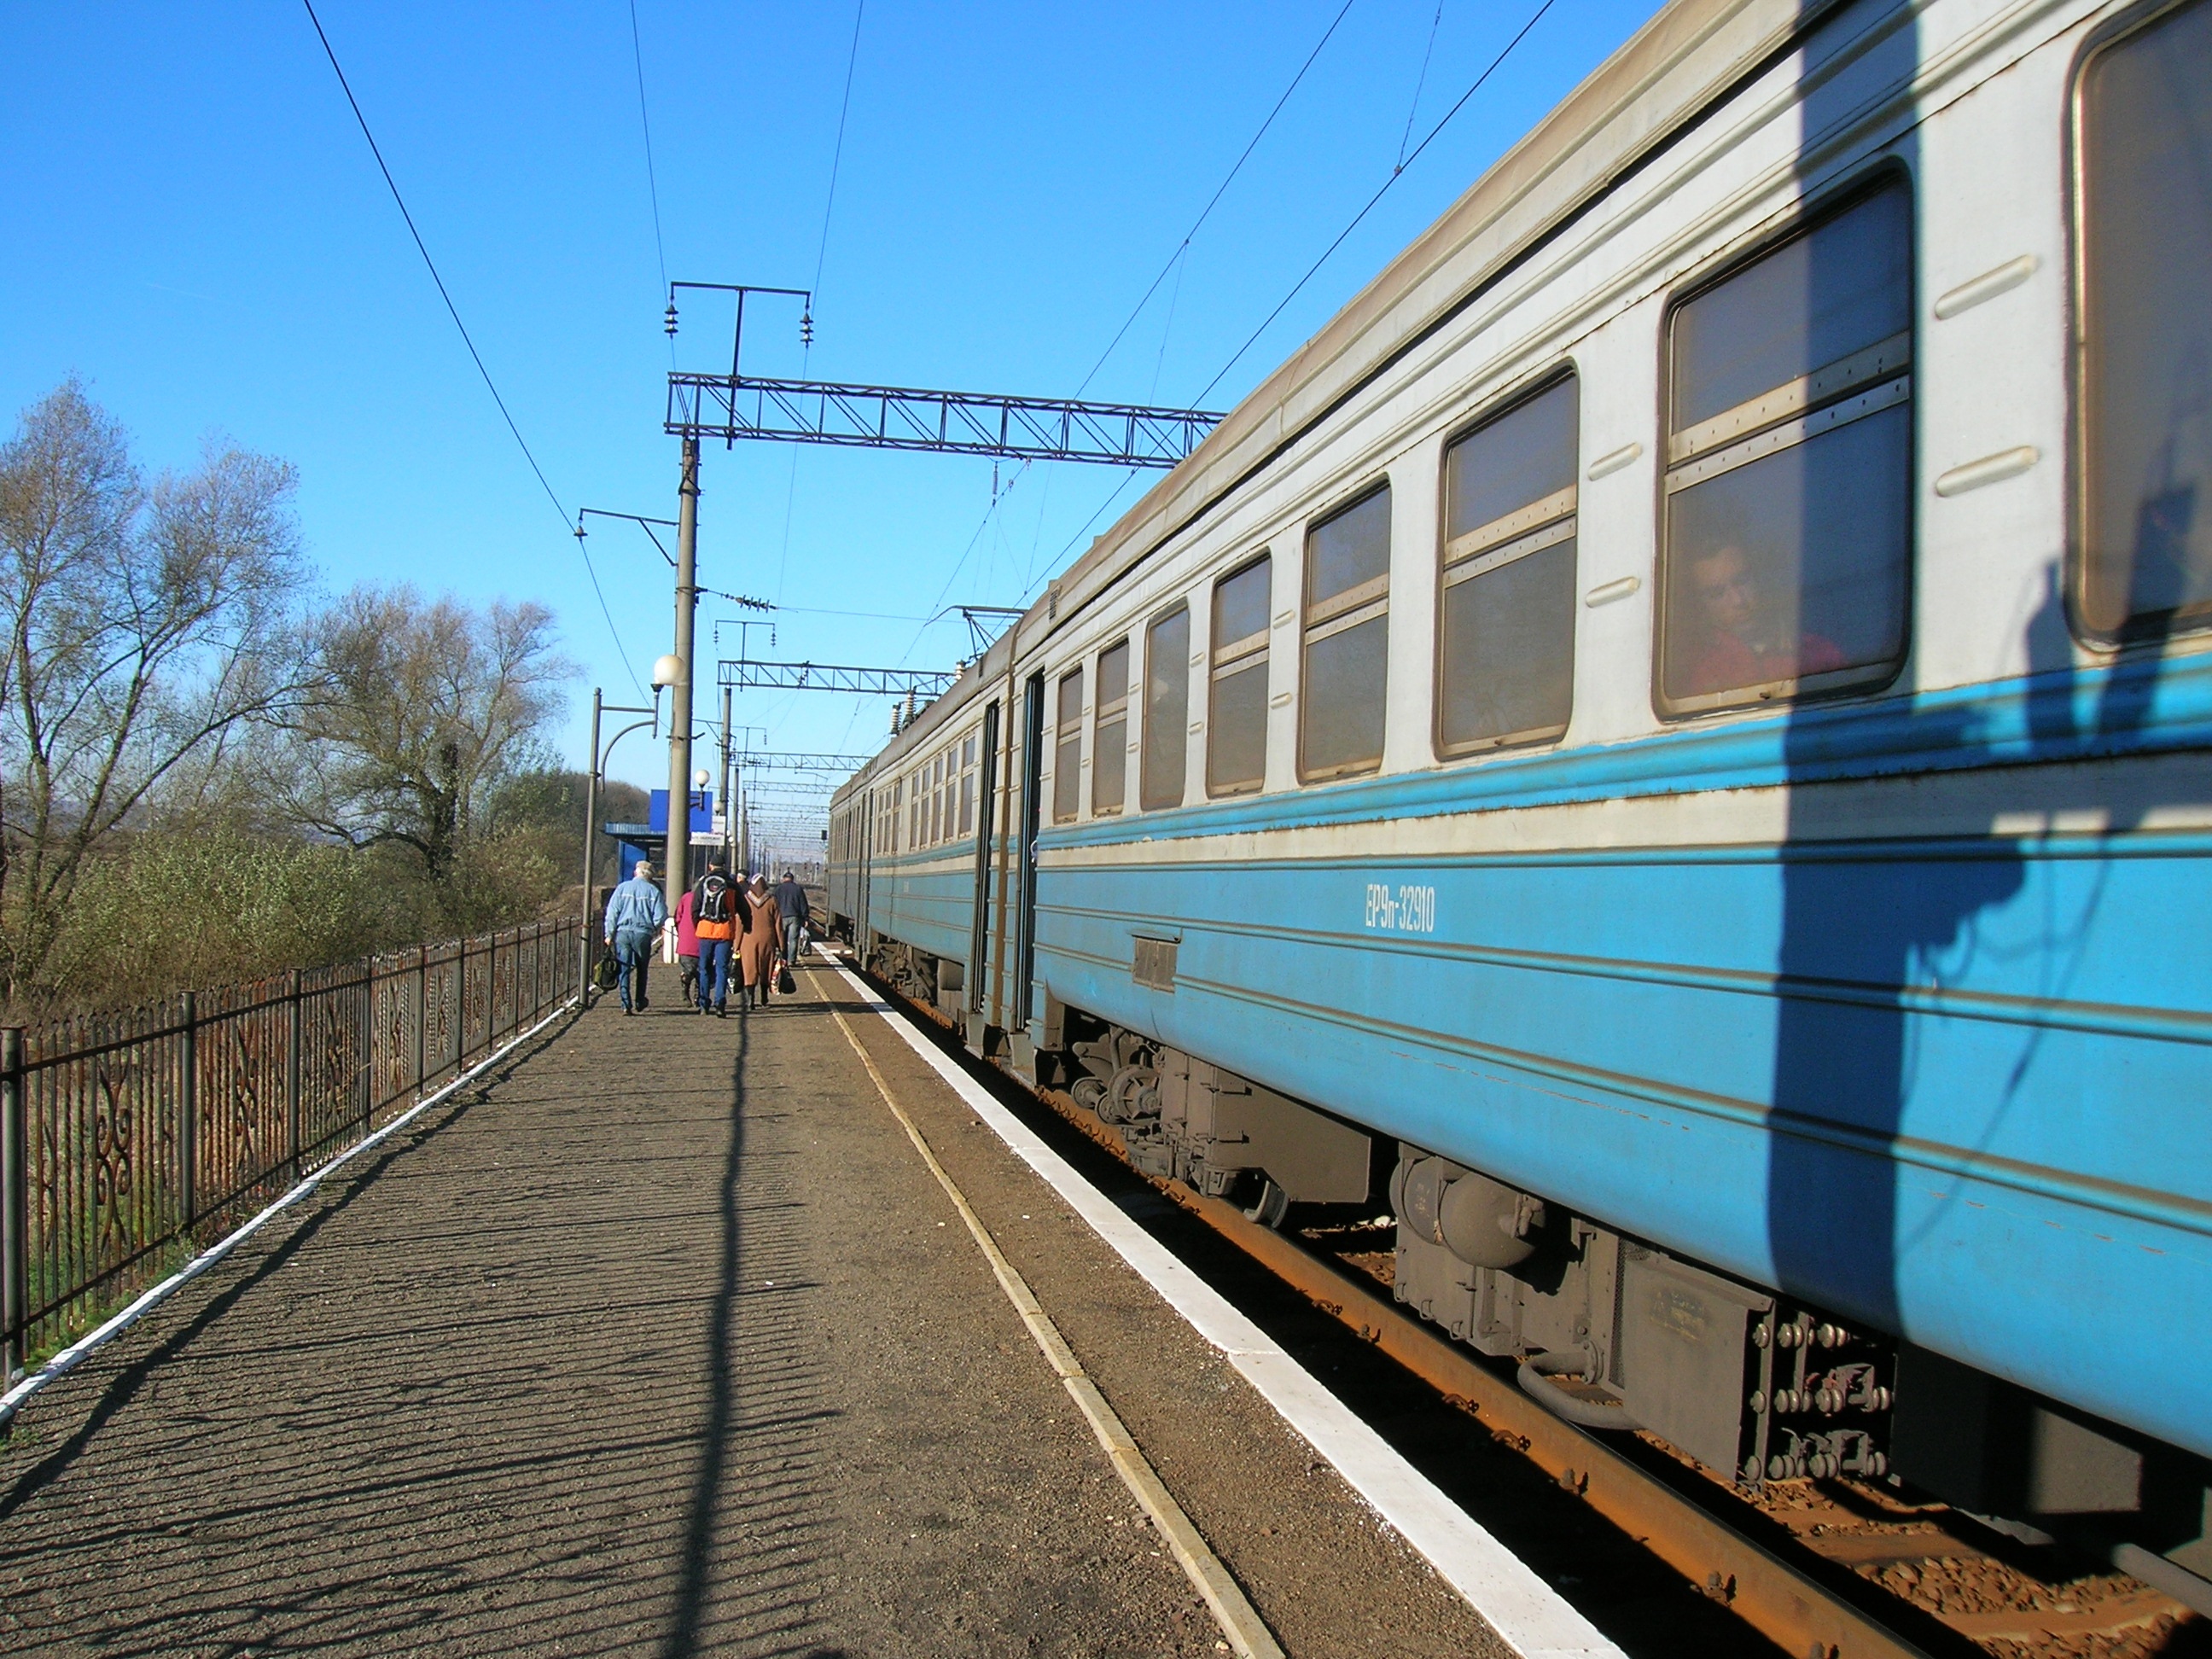
track, train, village, transport, vehicle, train station, electricity, lane, public transport, departure, locomotive, stop, rail transport, elektrichka, land vehicle, rolling stock, metropolitan area, railroad car, passenger car, high speed rail